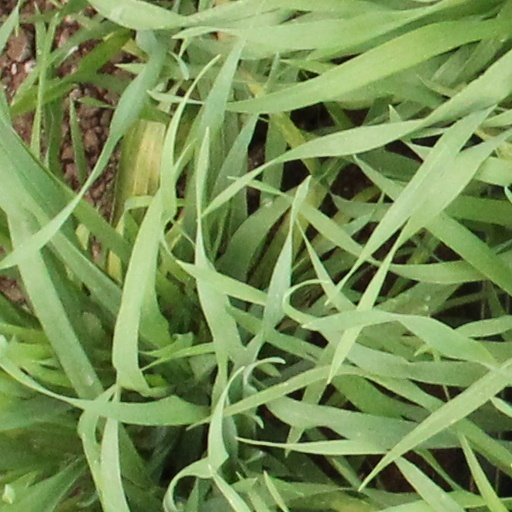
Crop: wheat